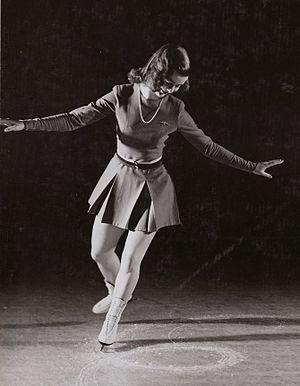
Barbara Ann Scott est une patineuse artistique canadienne, championne olympique et championne du monde.
Cet article traite des événements qui se sont produits durant l'année 1948 au Canada.